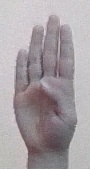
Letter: kaaf